Jacob S. Ellis

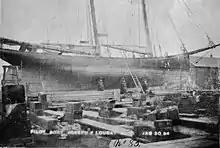
Pilot schooner Joseph F. Loubat off Amagansett, New York.

The pilot boat "William H. Starbuck" was launched from the J. S. Ellis & Son shipyard on May 30, 1886. About a thousand people witnessed the launching, including William H. Starbuck, Captain Josiah Johnson of the Edmund Blunt, No. 2, James Hawkins of pilot-boat No. 4, as well as others. She was named after William H. Starbuck, a railroad financier, who paid for the cabin and presented the colours, including the signal flags. The "Starbuck" was modelled after Hempton Ellis and her lines were drawn by Howard I. Chapelle.